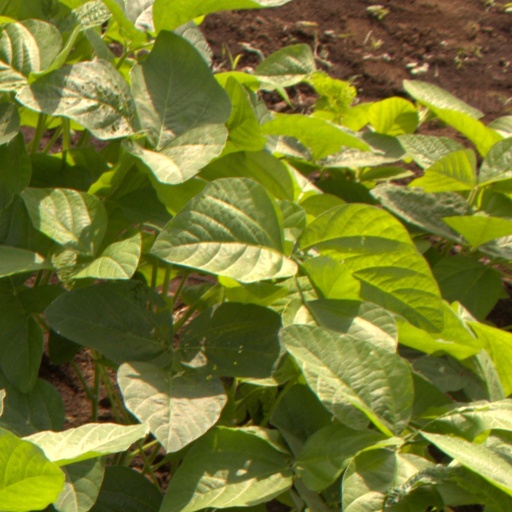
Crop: soybean